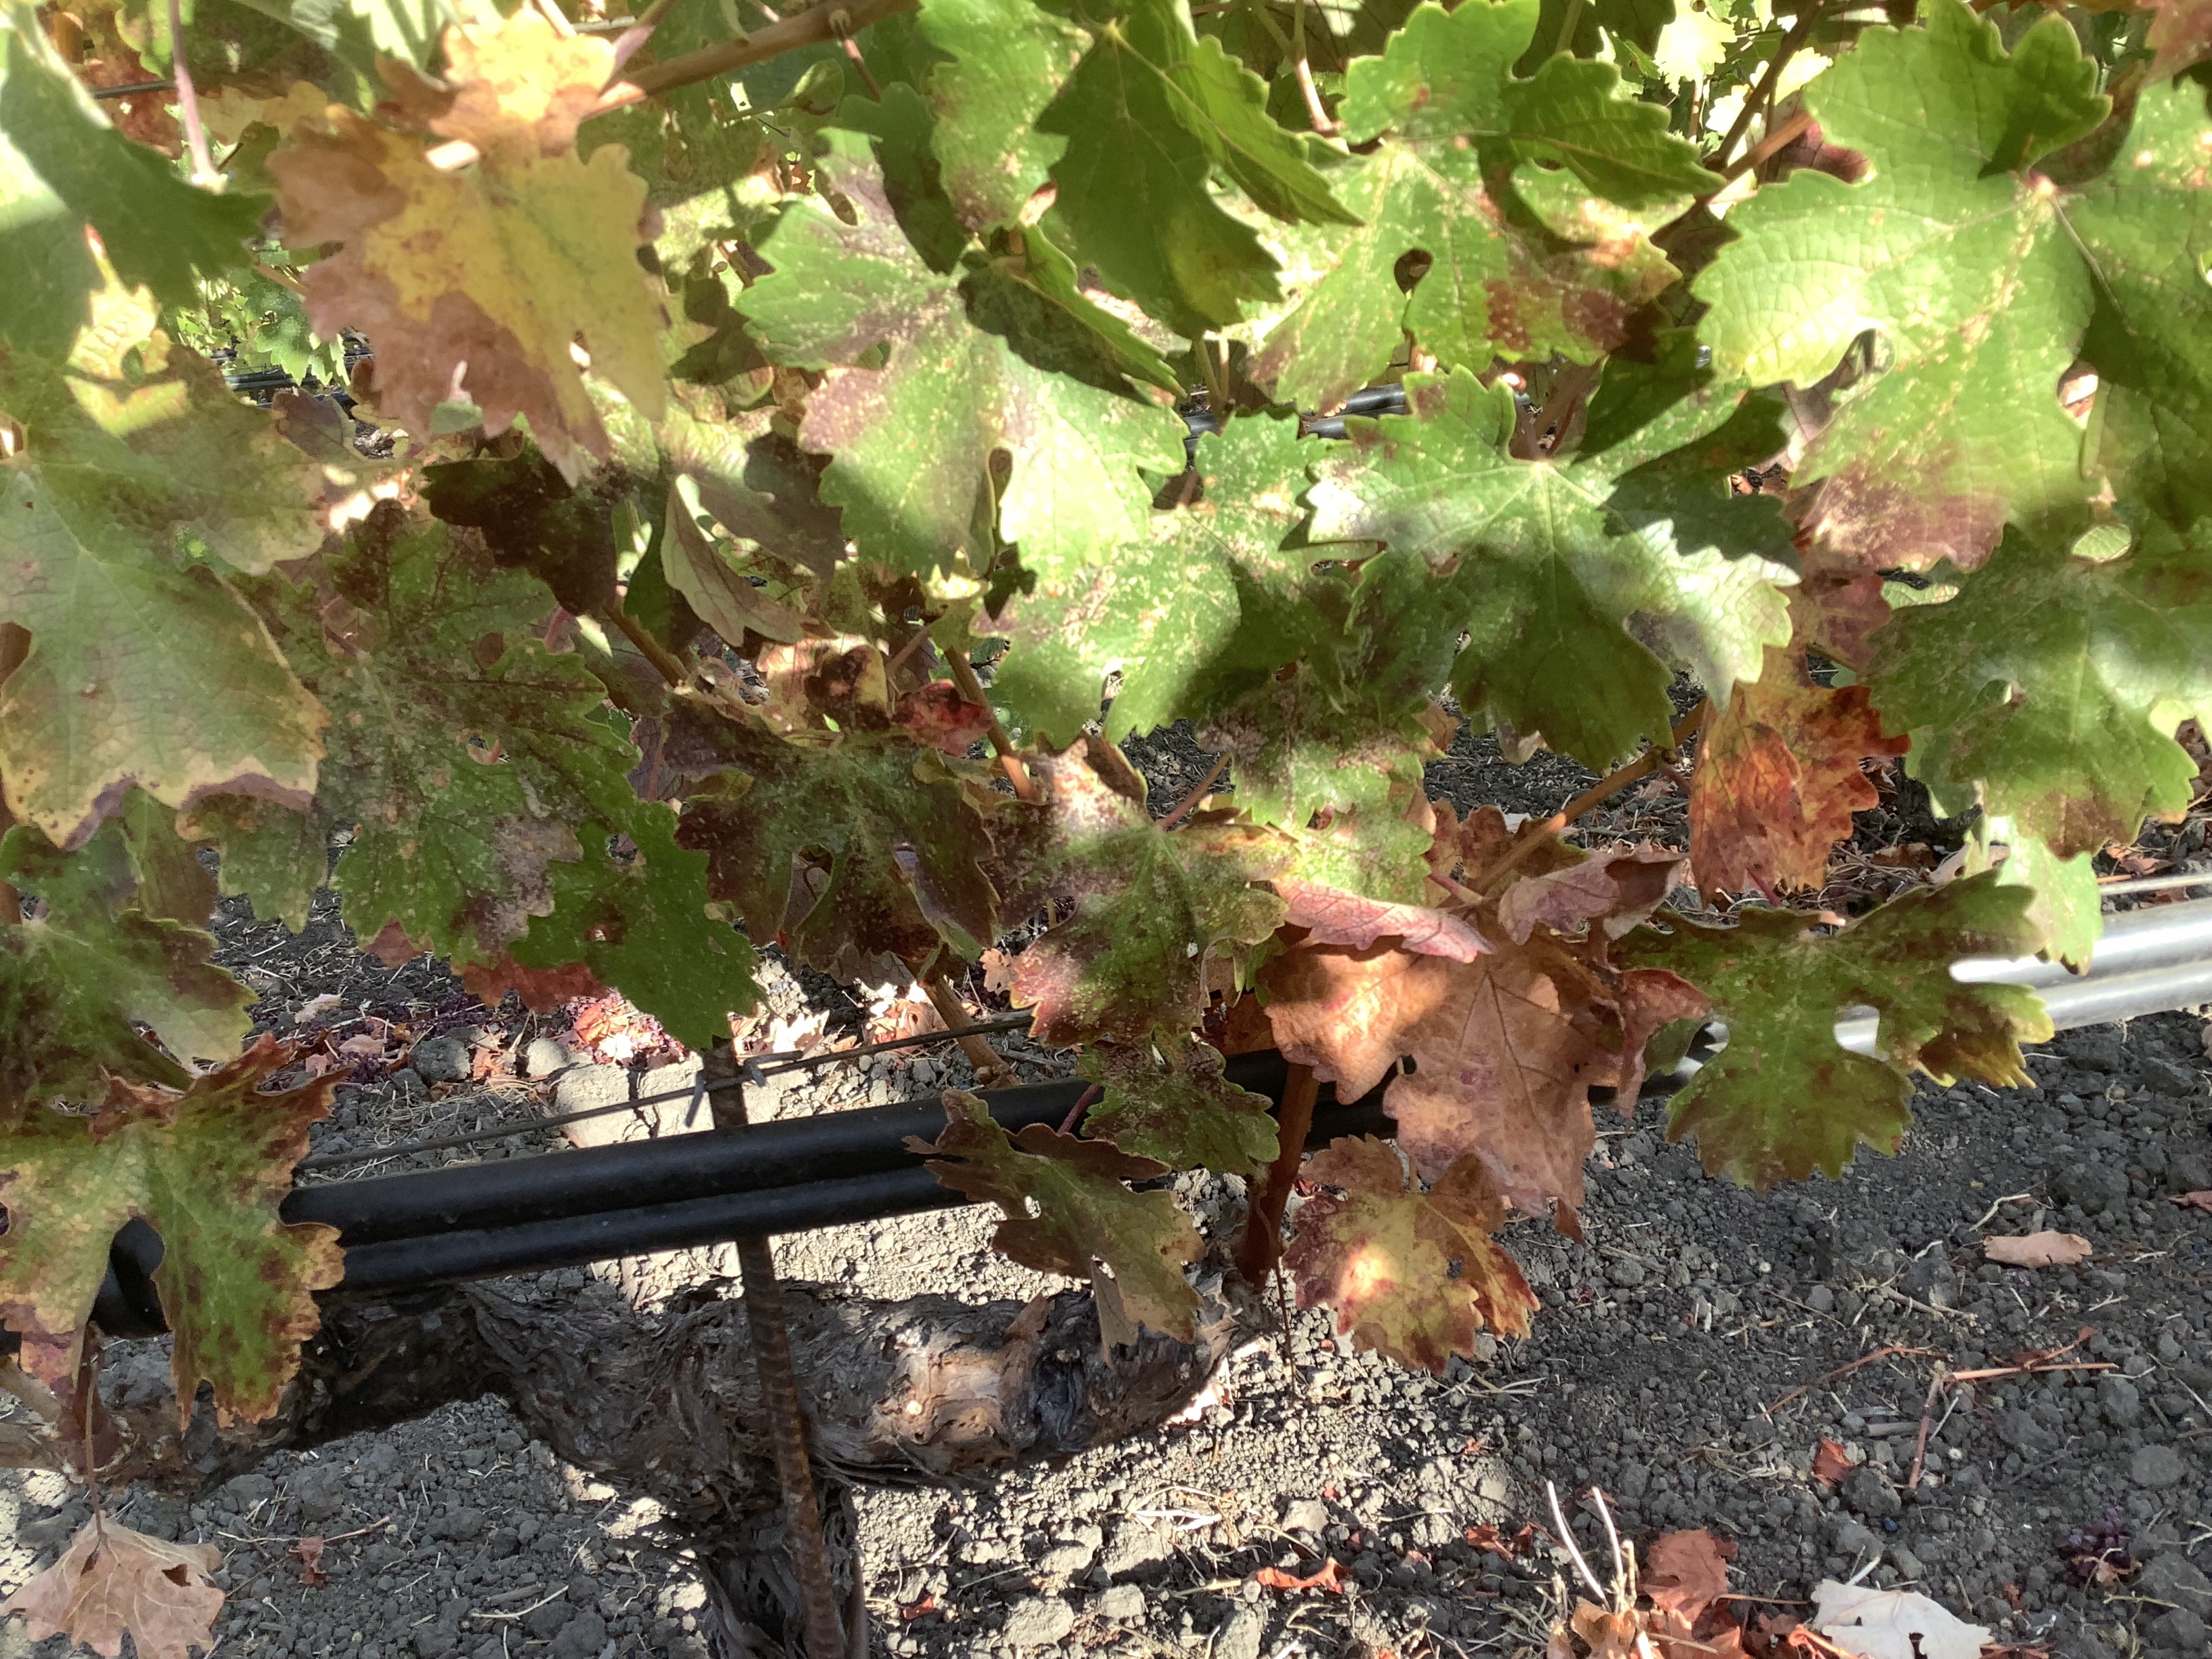
Label: Red Blotch